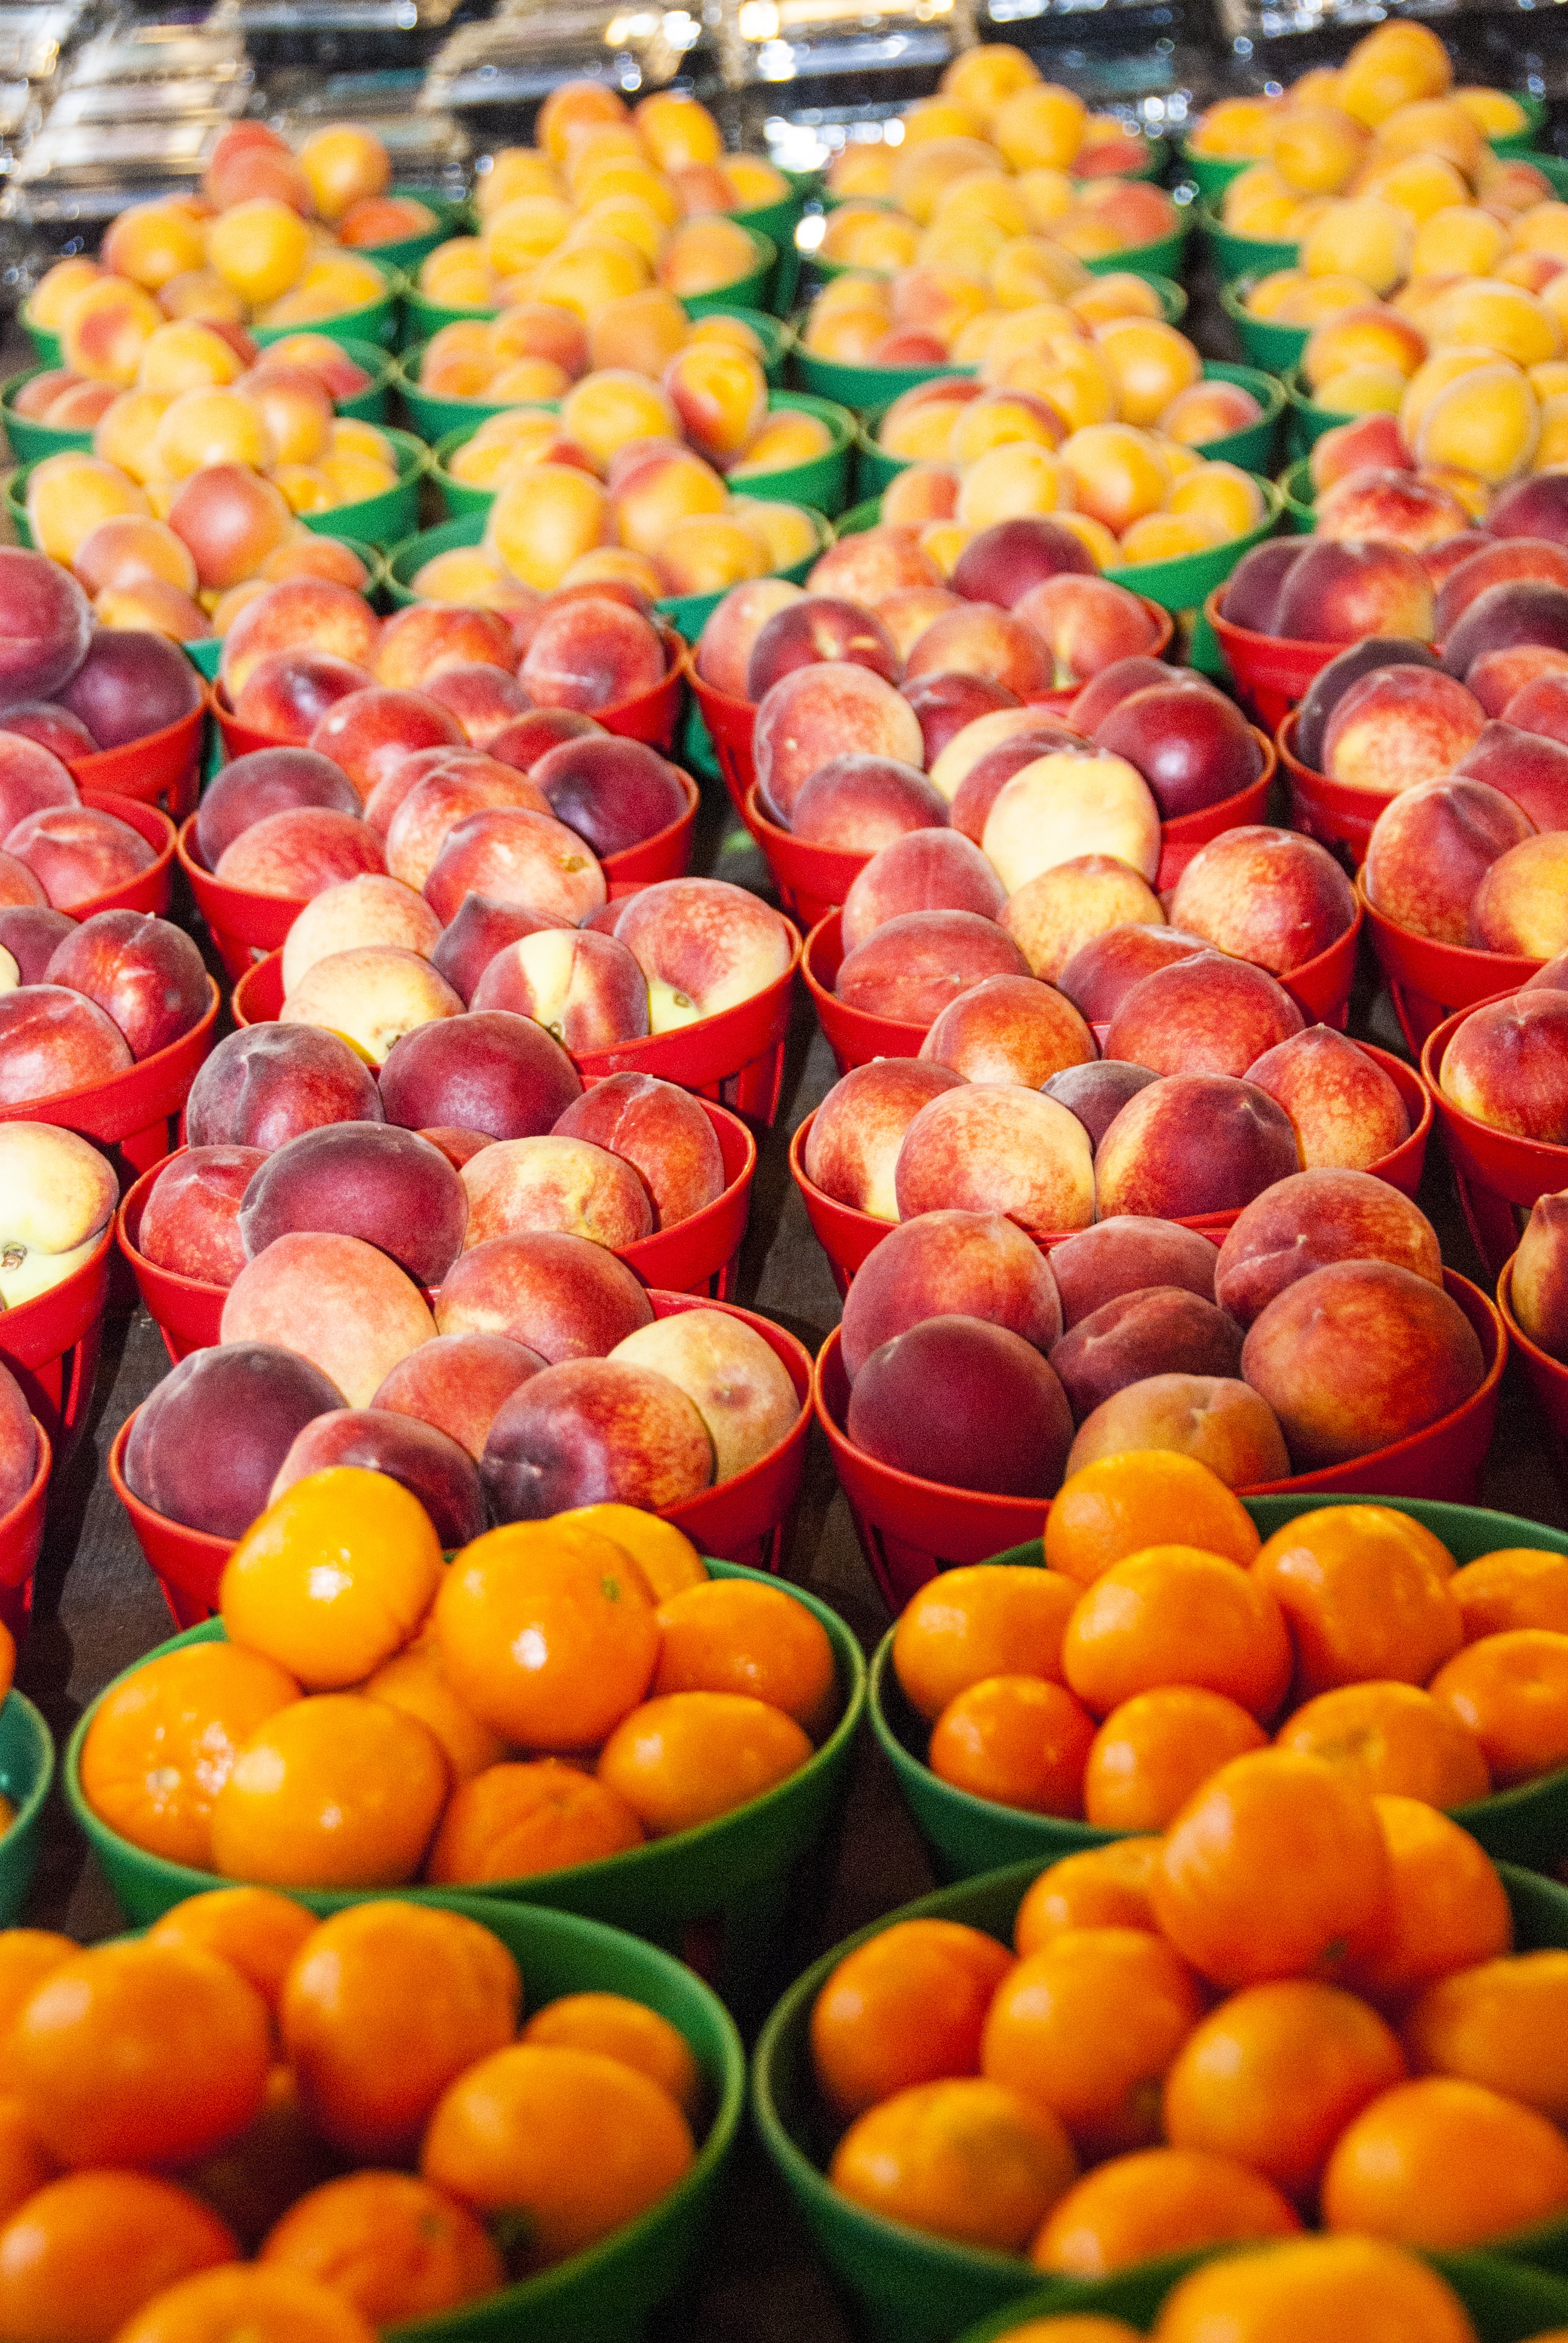
plant, fruit, flower, food, mediterranean, produce, kitchen, healthy, power, tangerine, flowering plant, rose family, mandarin orange, land plant